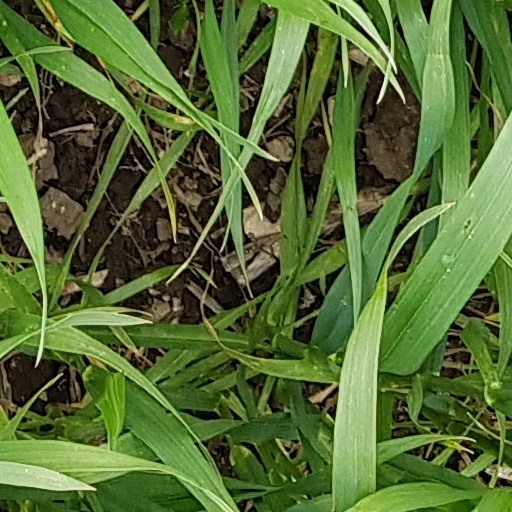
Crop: wheat